Far Eastern Air Transport

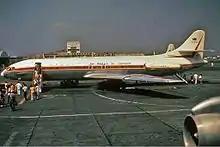
Far Eastern Air Transport Sud Aviation Caravelle in 1972.

The airline was established in 1957 and started operations in November the same year. It originally focused on charter flights until the introduction of scheduled services in January 1965. For the next 30 years the airline was the No. 1 carrier on Taiwanese domestic routes and was granted the right to fly regular international flights in 1996, from Kaohsiung International Airport to Palau and Subic Bay. It started cargo operations in the Asian region in 2004. Beginning in 2004, FAT invested in the Cambodian airline, Angkor Airways. Angkor Airways subsequently shut down flight operations on 9 May 2009.